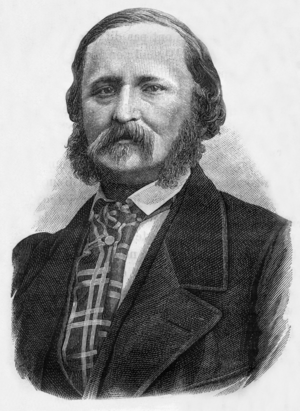
Léon Scott
Édouard-Léon Scott de Martinville est un inventeur français né en 1817 à Paris où il est mort en 1879.